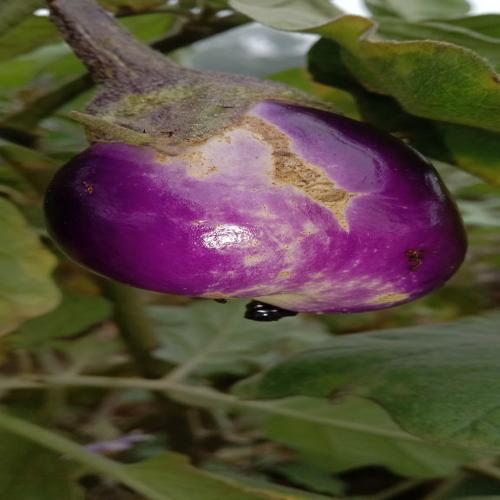
Label: Shoot and Fruit Borer